Toby Sexsmith

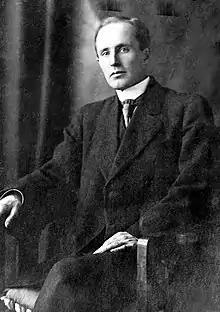
Arthur Meighen

Sexsmith was born on August 23, 1885, in Napanee, Ontario, to parents Tobias Sexsmith and Jane Metcalfe, and moved westward with his parents at a young age. He completed his secondary school education in Portage la Prairie while reporting for the "Portage Review" and the "Portage Daily Graphic".